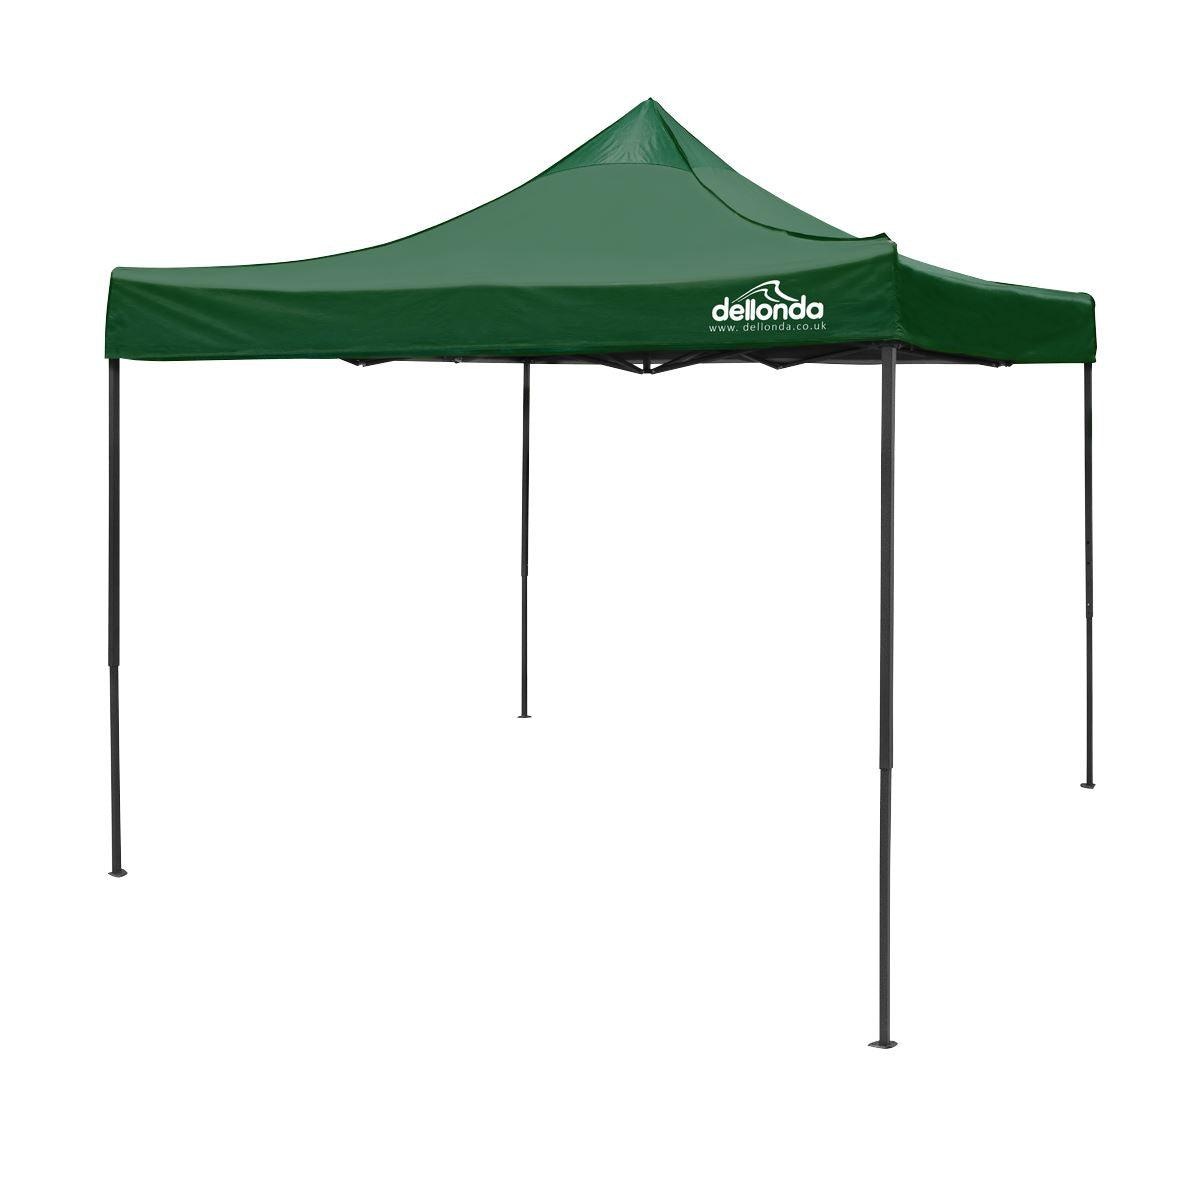
Dellonda Premium 3 x 3m Pop-Up Gazebo - Dark Green
PREMIUM QUALITY - Height adjustable pop-up style gazebo. WATER-RESISTANT - Features PVC coated canopy, making it the perfect shelter even on rainy days. VERSATILE - Suitable for use on a range of surfaces such as grass, decking and patios. BUILT-IN SUPPORT - Struts in the gazebo roof mean there is no need for wind bars. SUPPLIED WITH - 4 x guide ropes, 4 x pegs/stakes, 4 x weight bags suitable for use with sand and 1 x carry bag. FOUR COLOURS TO CHOOSE FROM - Beige, Blue, Dark Green & Grey. OPTIONAL WALLS - Side walls available separately. DIMENSIONS - 3x3m (10 x 10ft).
Brand: Dellonda
Category: Home & Garden > Lawn & Garden > Outdoor Living > Outdoor Structures > Canopies & Gazebos